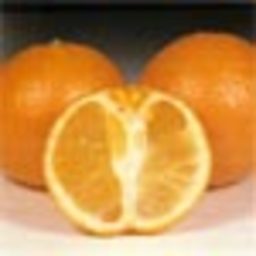
Label: Orange